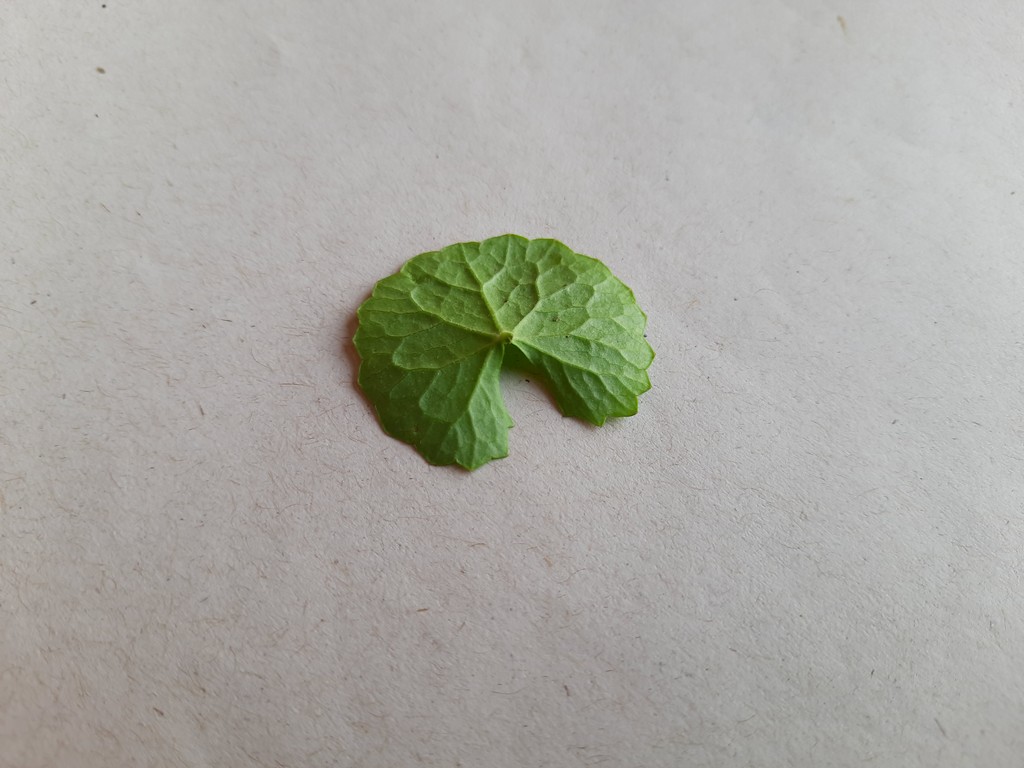
Label: Healthy